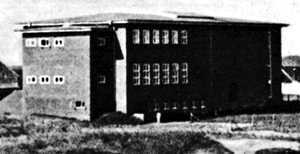
Martin Luserke est un pédagogue, conteur, romancier et dramaturge allemand. Il a été l'une des figures dominantes du courant allemand de l’Éducation nouvelle et reste comme l'un des pionniers de l'éducation en plein air. Il est le fondateur de la première école expérimentale allemande, sur l'île frisonne de Juist et le promoteur du théâtre scolaire. L'apport le plus marquant de Luserke est la pratique de l'expression dramatique amateur, dans les écoles et les instituts de formation, qui a donné un second souffle au mouvement de jeunesse allemand. Les concepts de jeu de situation et d'improvisation remontent aux initiatives prises par Luserke. Il est le premier pédagogue à avoir théorisé les apports du théâtre scolaire.